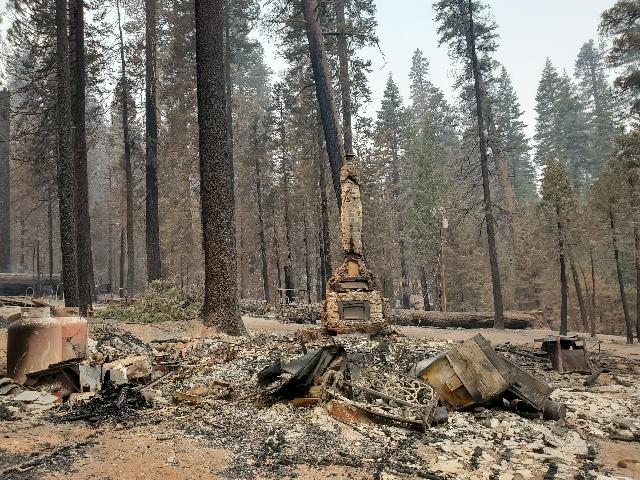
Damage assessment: destroyed